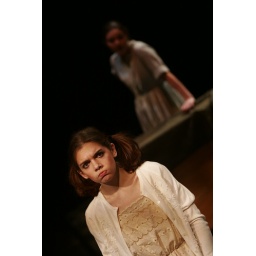
November 30, 2004, Butler theater department dress rehearsal of Top Girls in Lilly Hall theater Room 168.